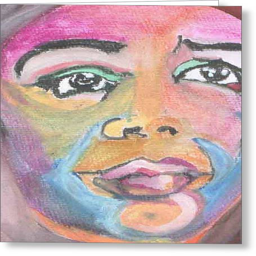
greeting card featuring historical fiction book by person